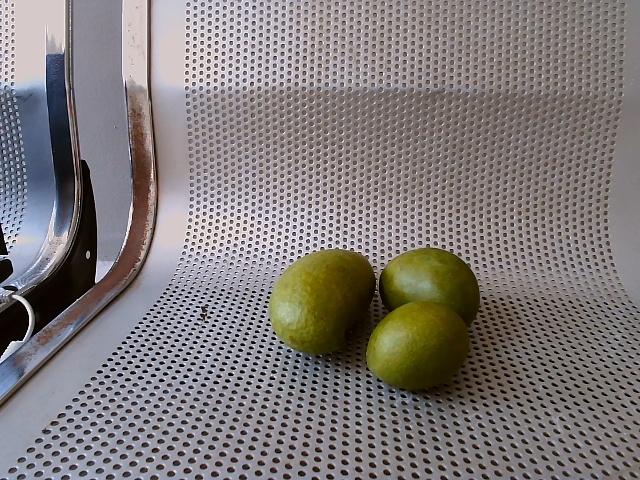
Label: Raw_Mango